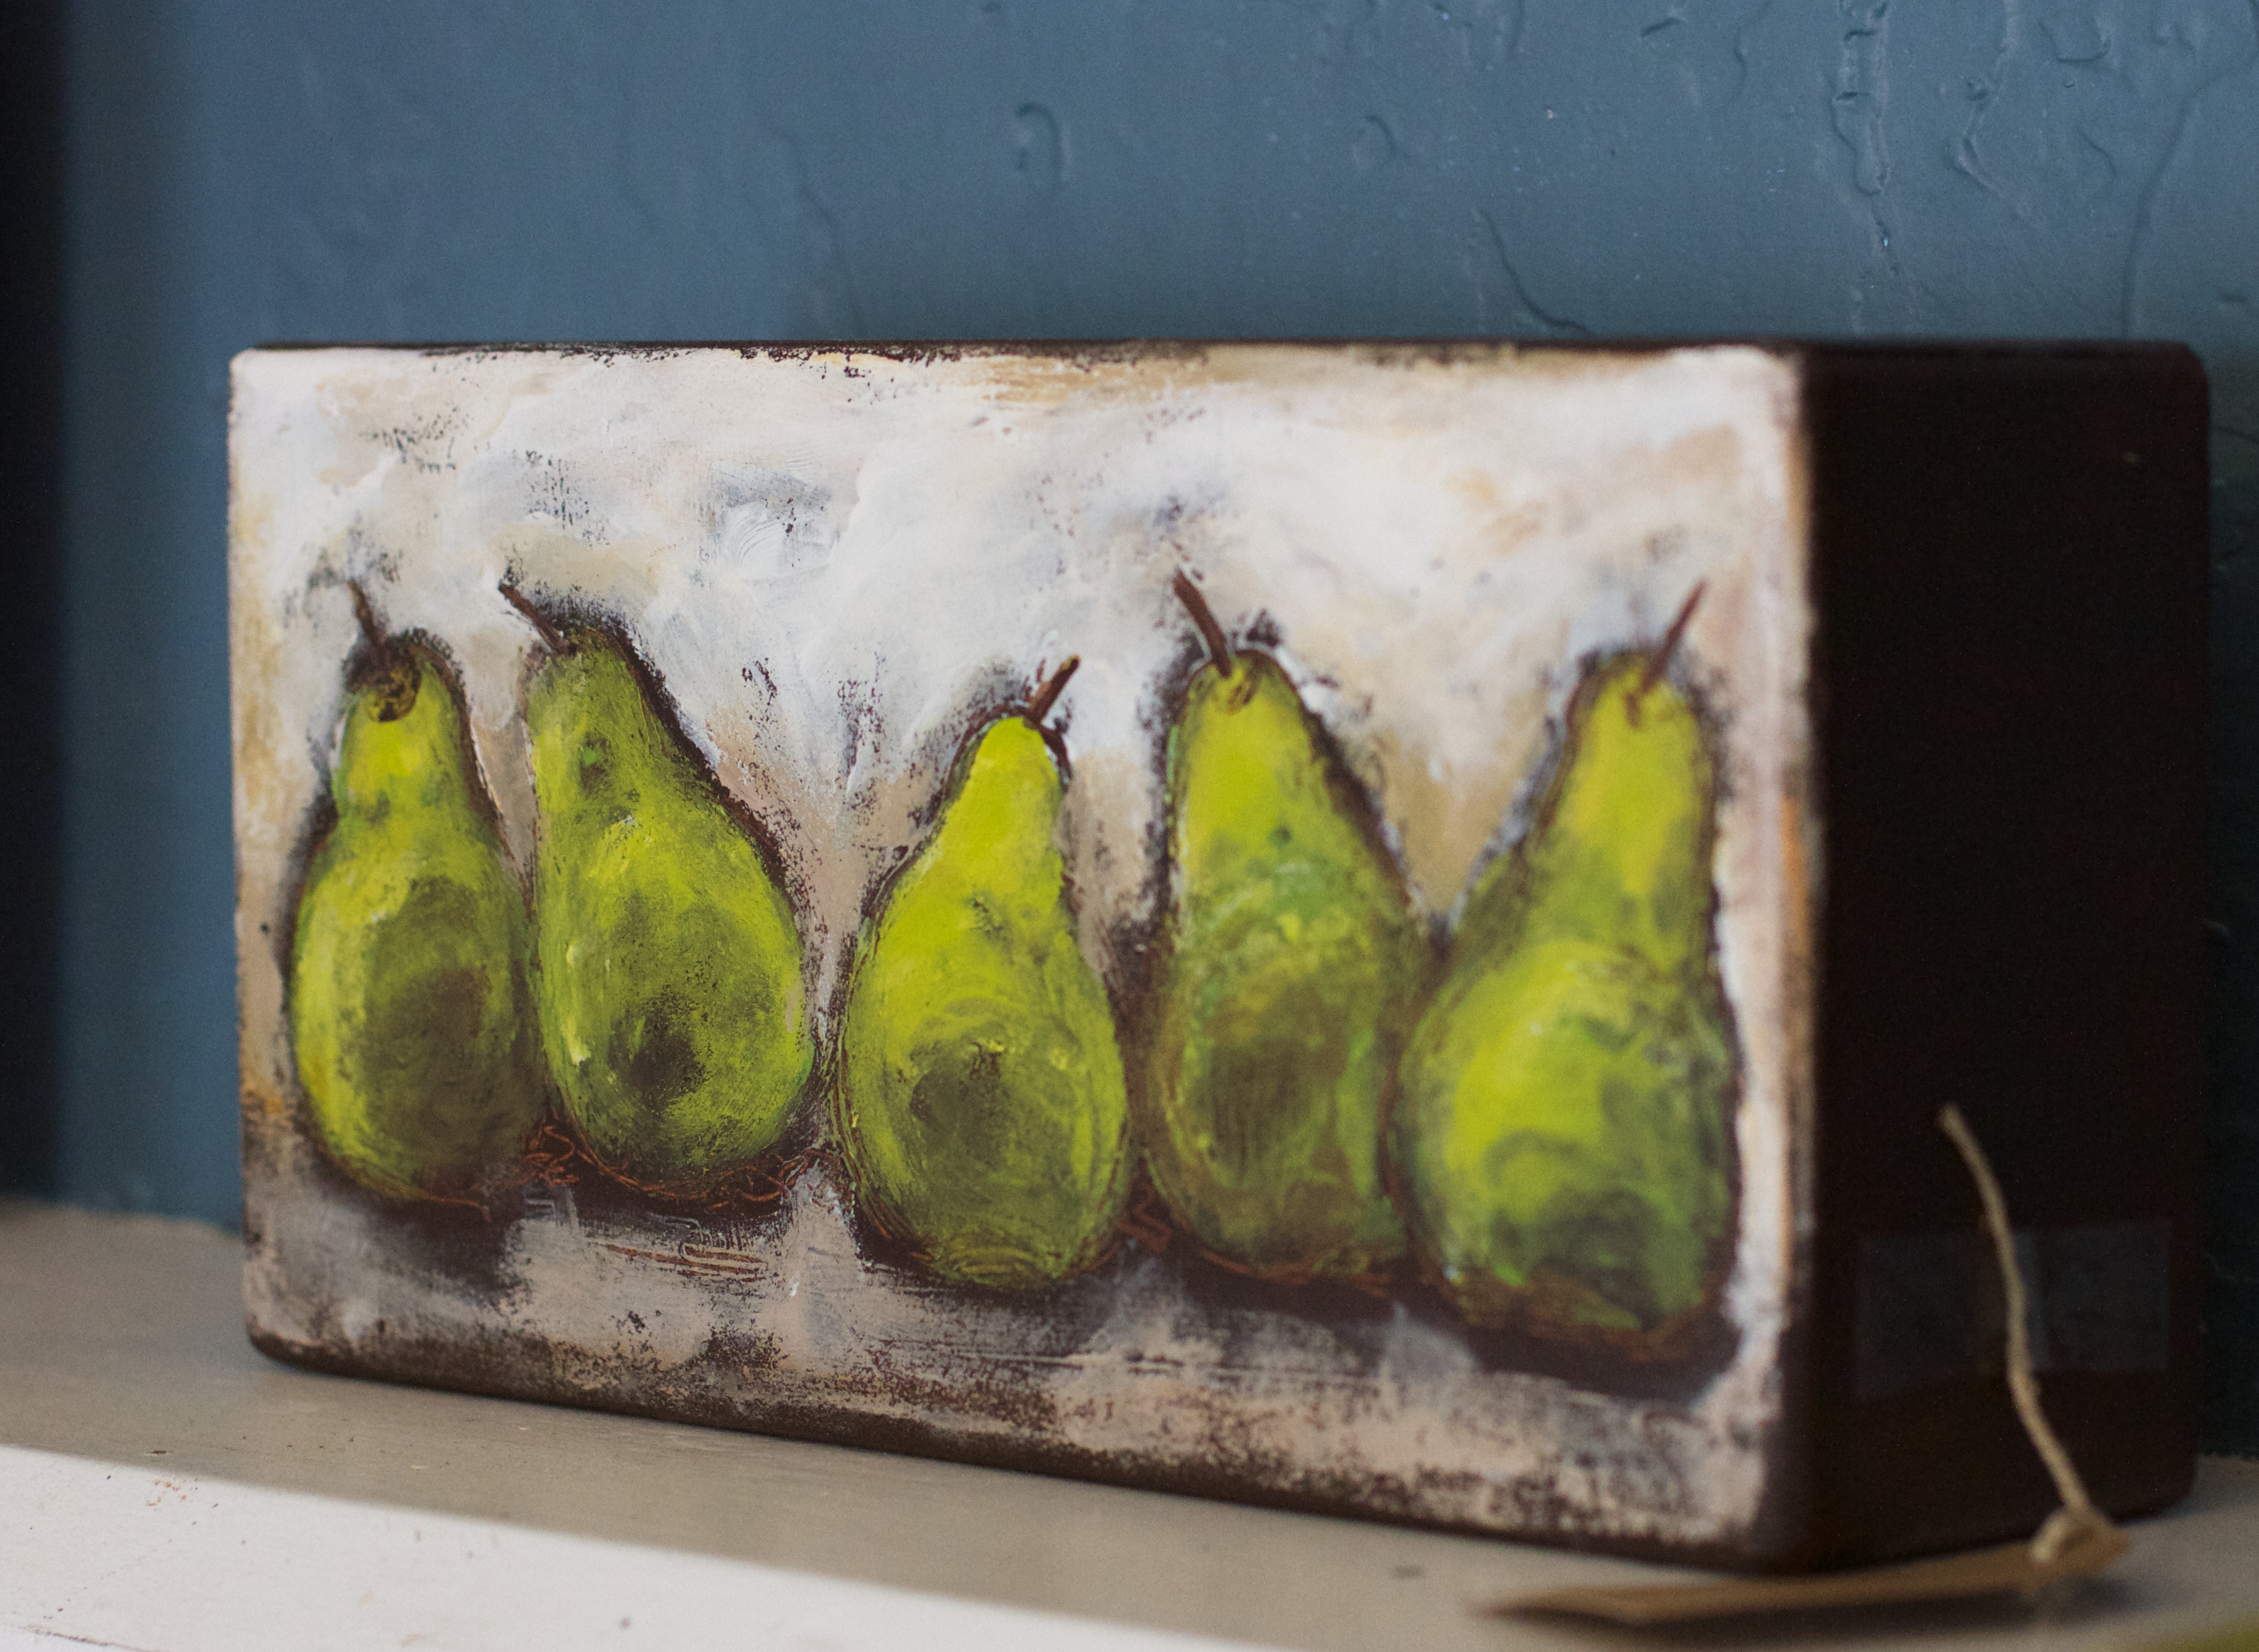
glass, green, color, yellow, still life, material, painting, art, drawing, carving, shape, randallhouse, watercolor paint, acrylic paint